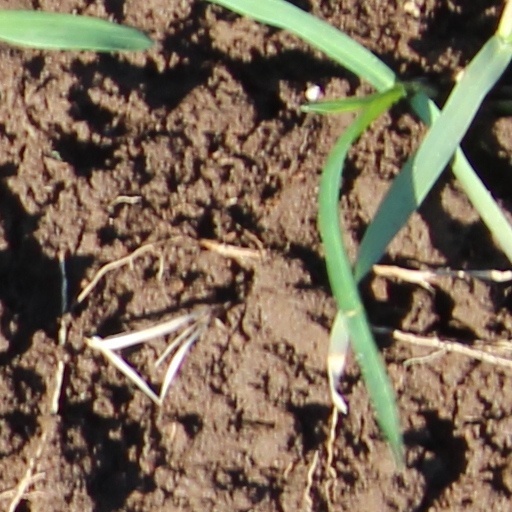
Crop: wheat